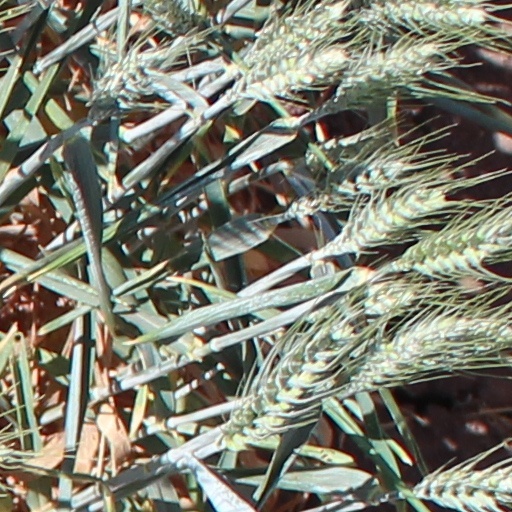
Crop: wheat